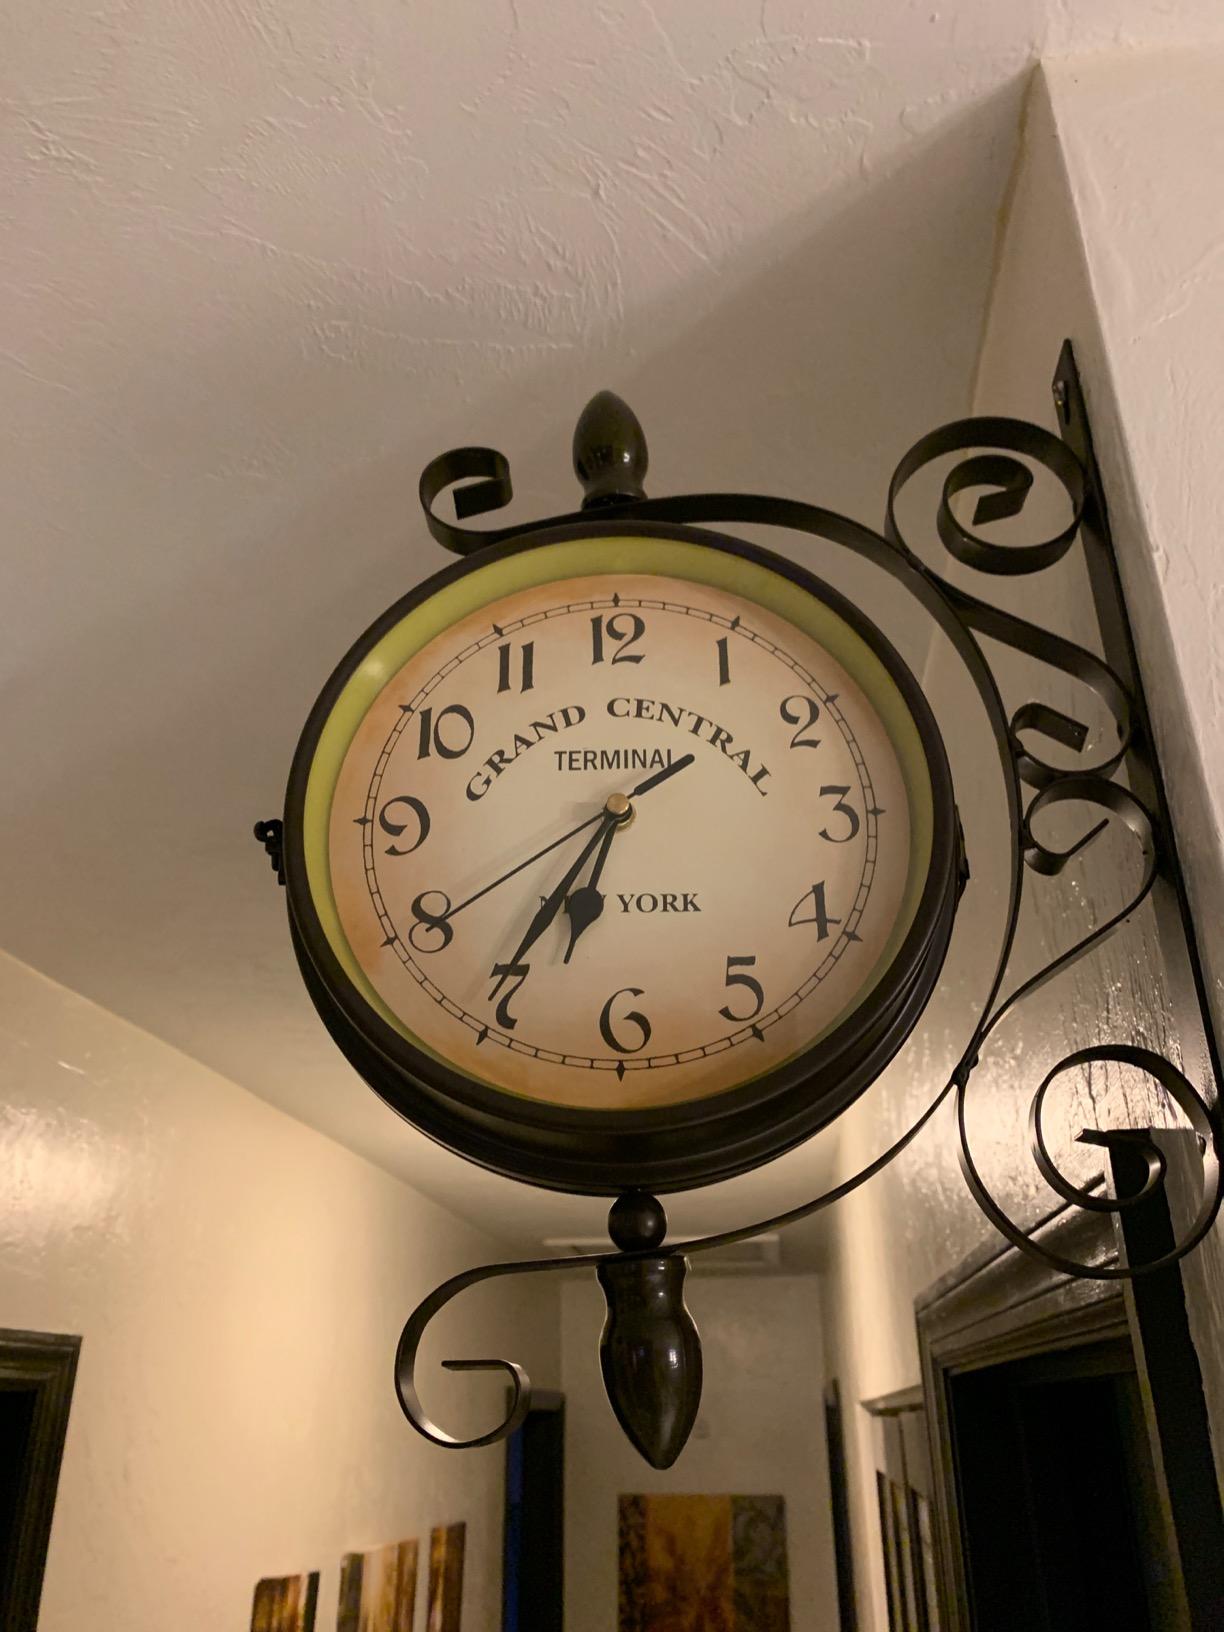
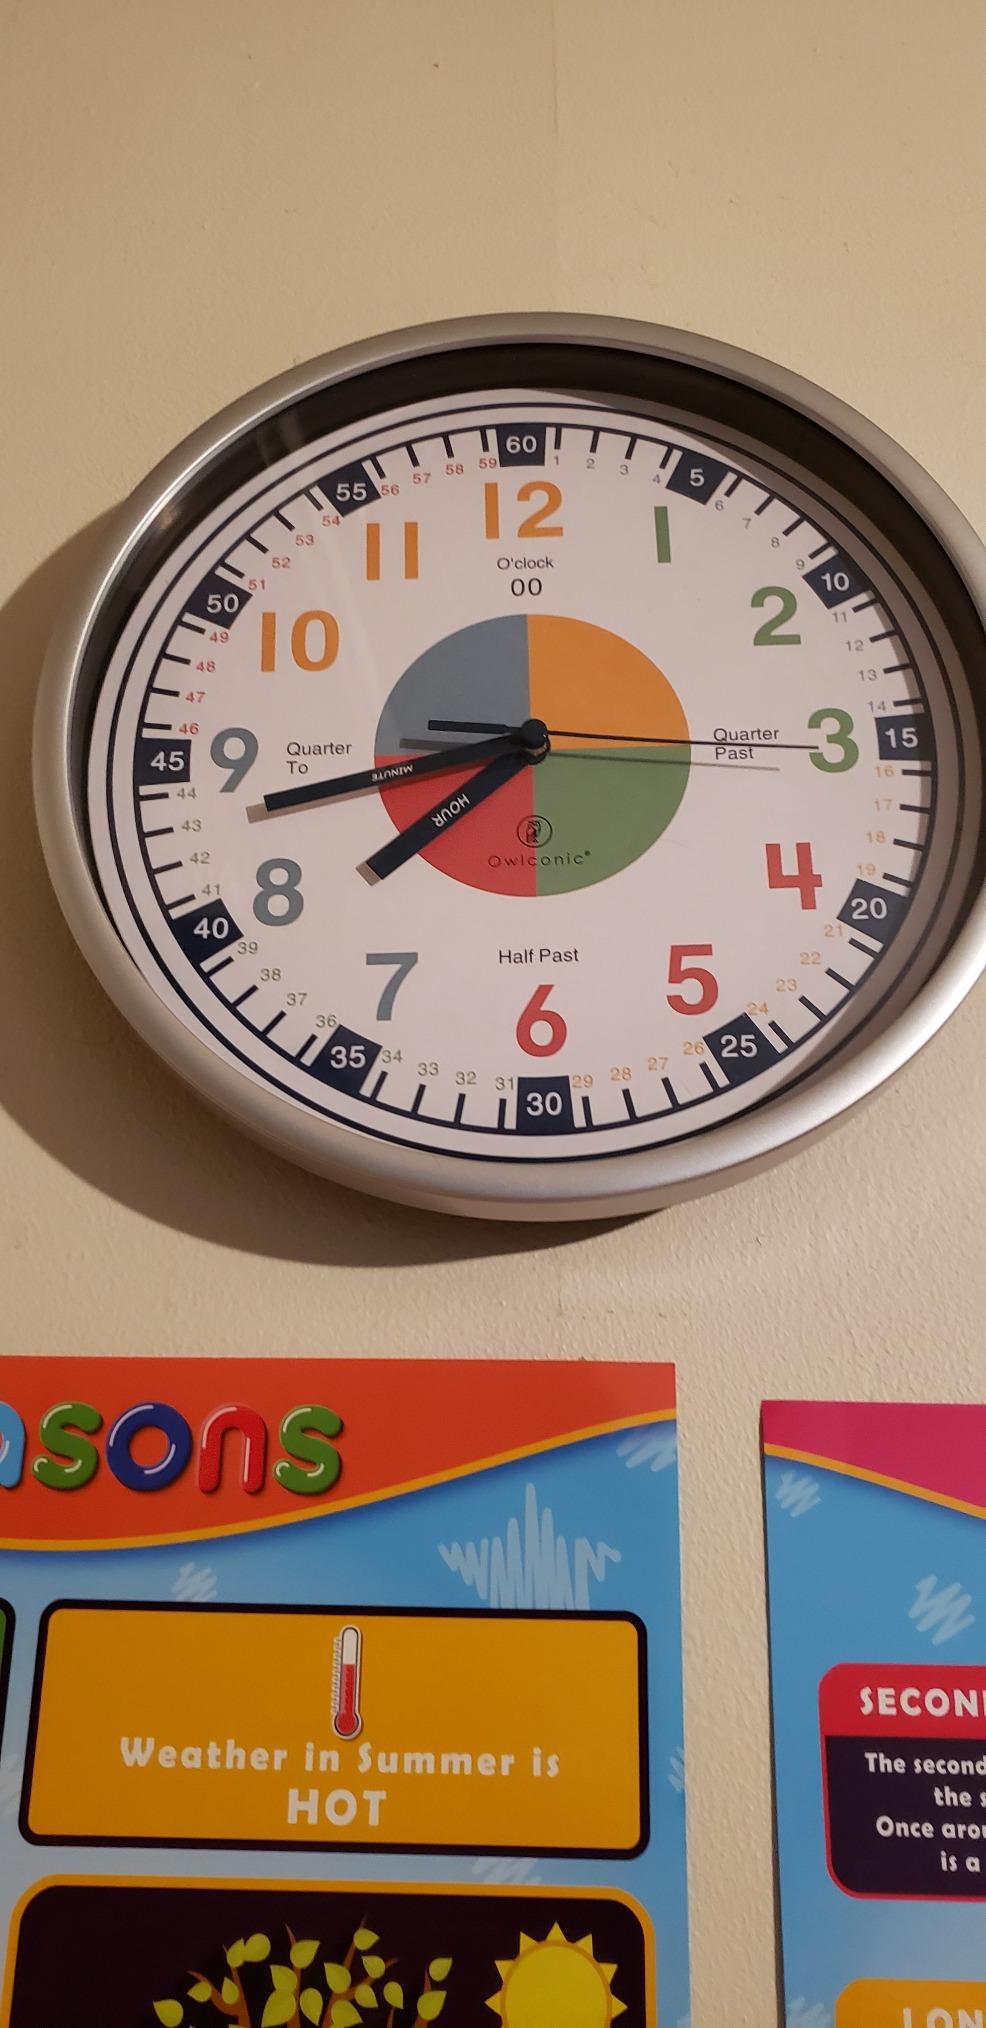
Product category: clock
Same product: no